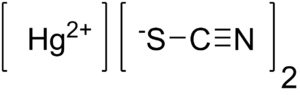
Le thiocyanate de mercure(II) est un composé chimique de formule Hg(SCN)₂. Il a été autrefois utilisé en pyrotechnie pour produire la longue cendre serpent, dit serpent de Pharaon, qui se forme quand une boulette de ce composé est enflammée. On l'utilisait souvent avec une petite quantité de sucre, tel que le glucose, pour servir de combustible d'appoint. L'utilisation de ce composé dans ce type de réaction par combustion partielle est extrêmement dangereuse, car il se produit des vapeurs de mercure toxiques.